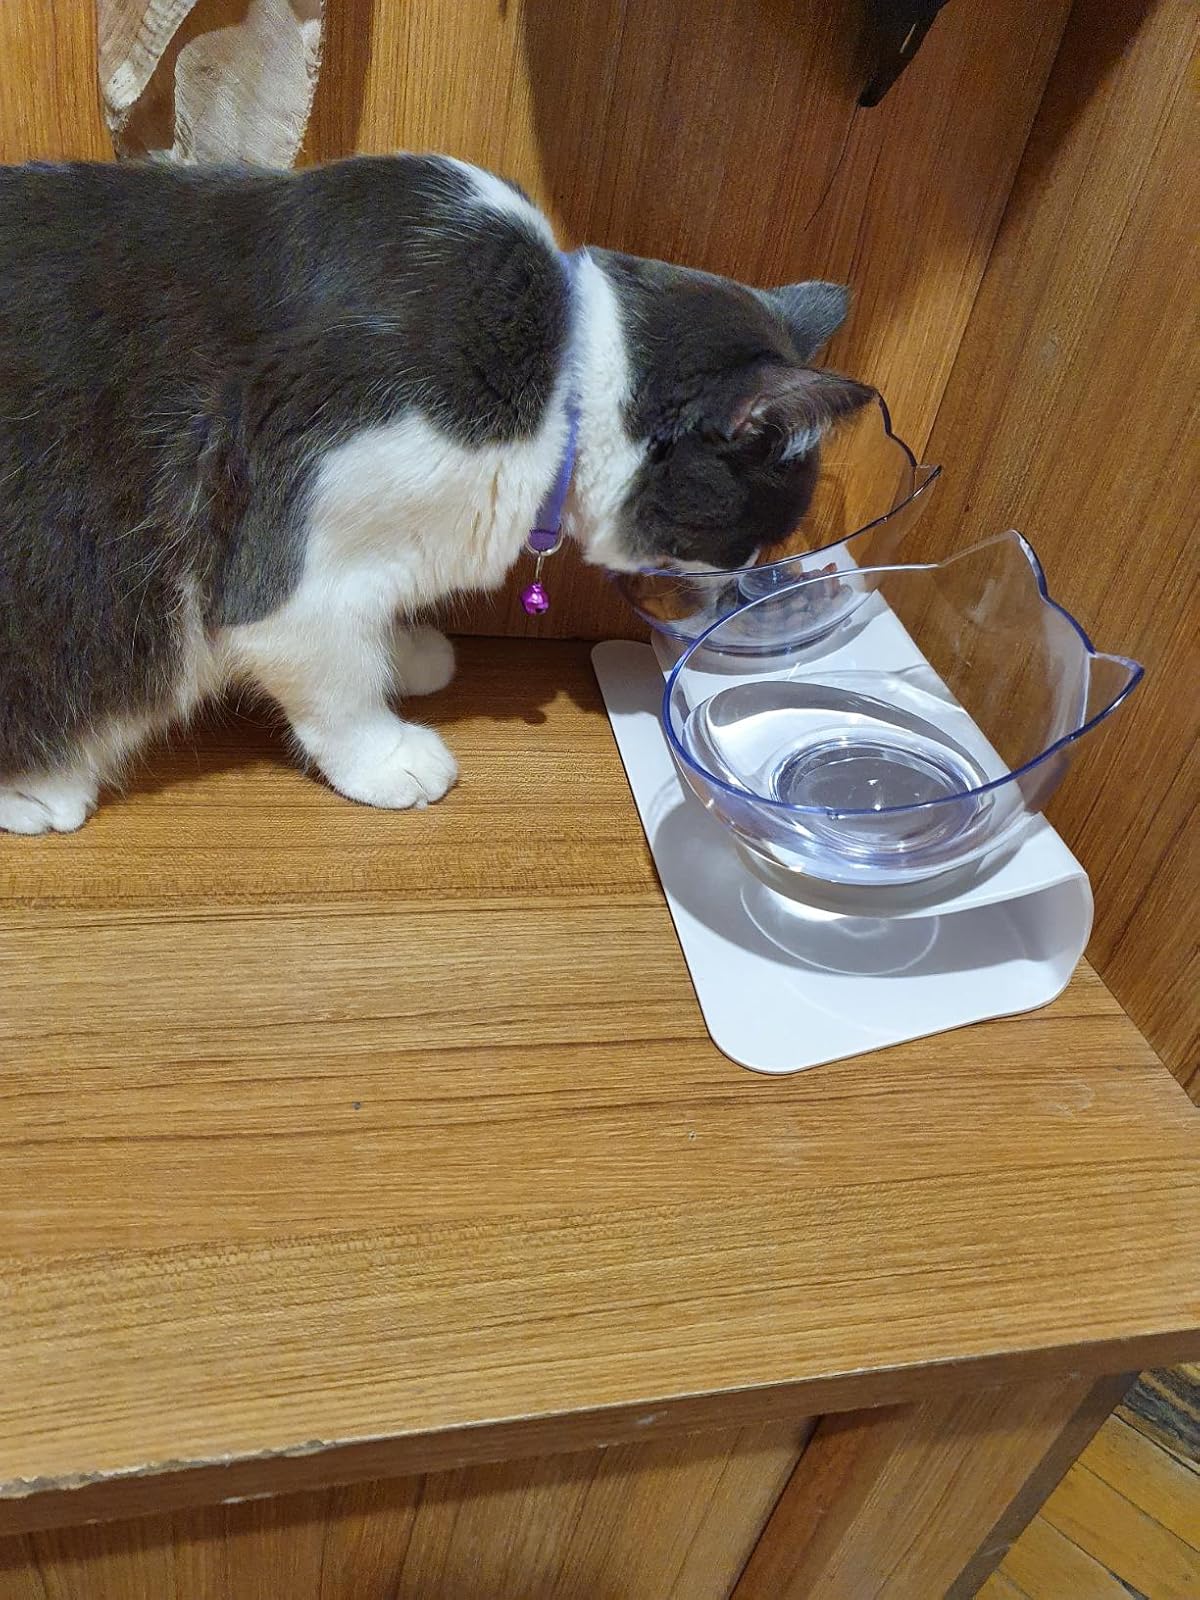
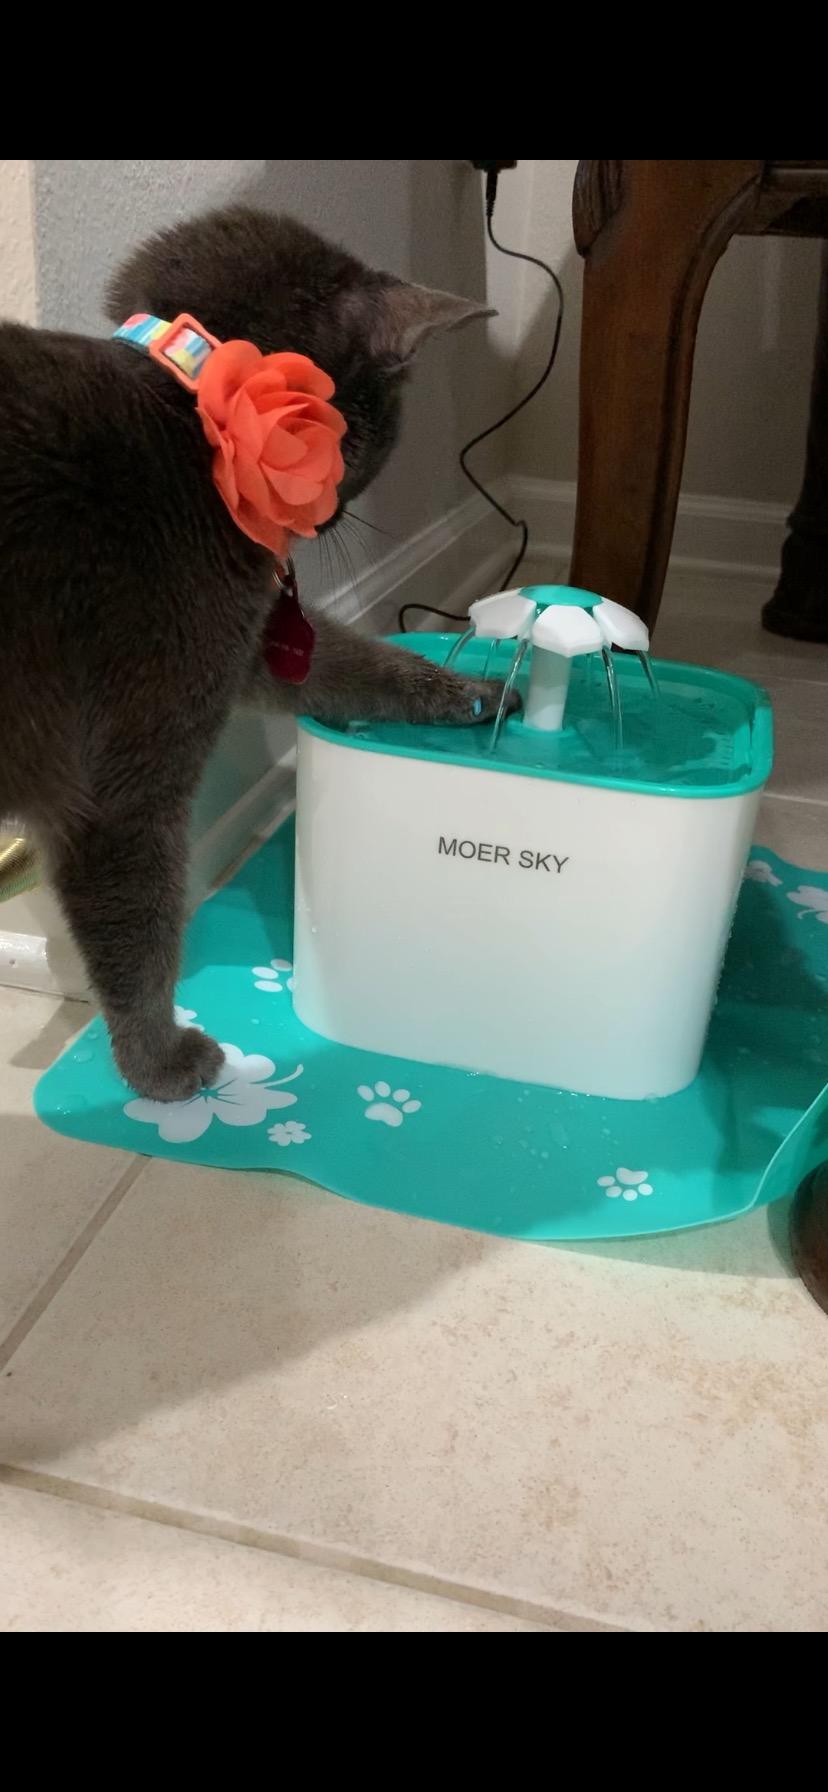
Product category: items_bowl
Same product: no